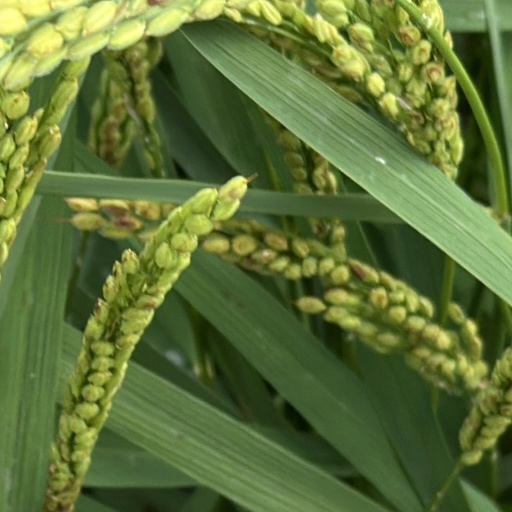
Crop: rice